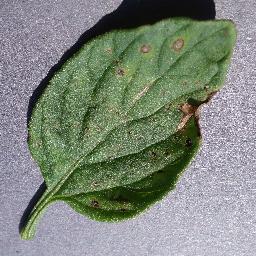
Label: Tomato___Septoria_leaf_spot